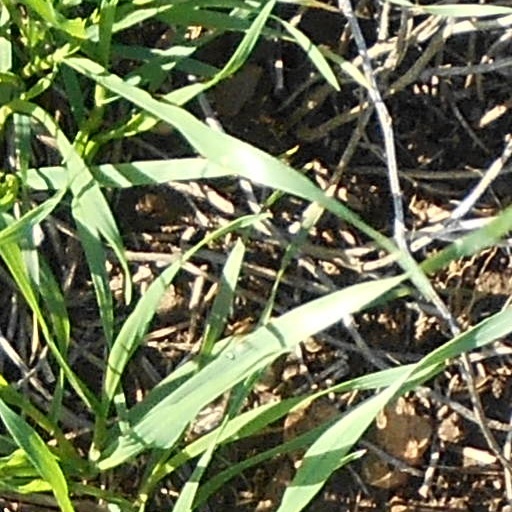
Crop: wheat